Leslie Gaze

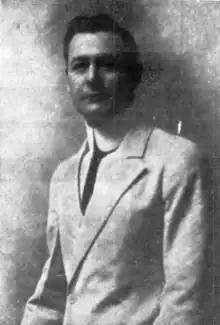
Leslie Gaze 1911

Gaze was born in Adelaide, South Australia, son of William Henry Gaze (c. 1855 – 21 August 1918), a medical doctor with a practice in Norwood and Thebarton. The family moved to Christchurch, New Zealand, where Gaze was educated and sang in St John's Church, Latimer Square, Christchurch.